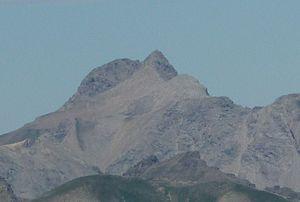
Photo du mont Pelat (3050m) dans le département des Alpes de Haute Provence (04) prise du Sud-Est à près de 29 km à vol d'oiseau du sommet (2011m) de l'Adrech de Forche ou Dreccia dans le domaine de la station de Valberg.
Le mont Pelat est un sommet de 3 051 m d'altitude situé dans la chaîne des Alpes du Sud entre la haute vallée du Verdon à l'ouest, la haute vallée du Var à l'est et la vallée du Bachelard au nord. Situé dans le département des Alpes-de-Haute-Provence, il a donné son nom au massif du Pelat. Ce sommet est également situé dans la zone centrale du parc national du Mercantour. Il est le 3 000 réputé comme le plus facile des Alpes du Sud.
Entraunes, « porte » du parc national du Mercantour, est une commune française située dans le département des Alpes-Maritimes, en région Provence-Alpes-Côte d'Azur.